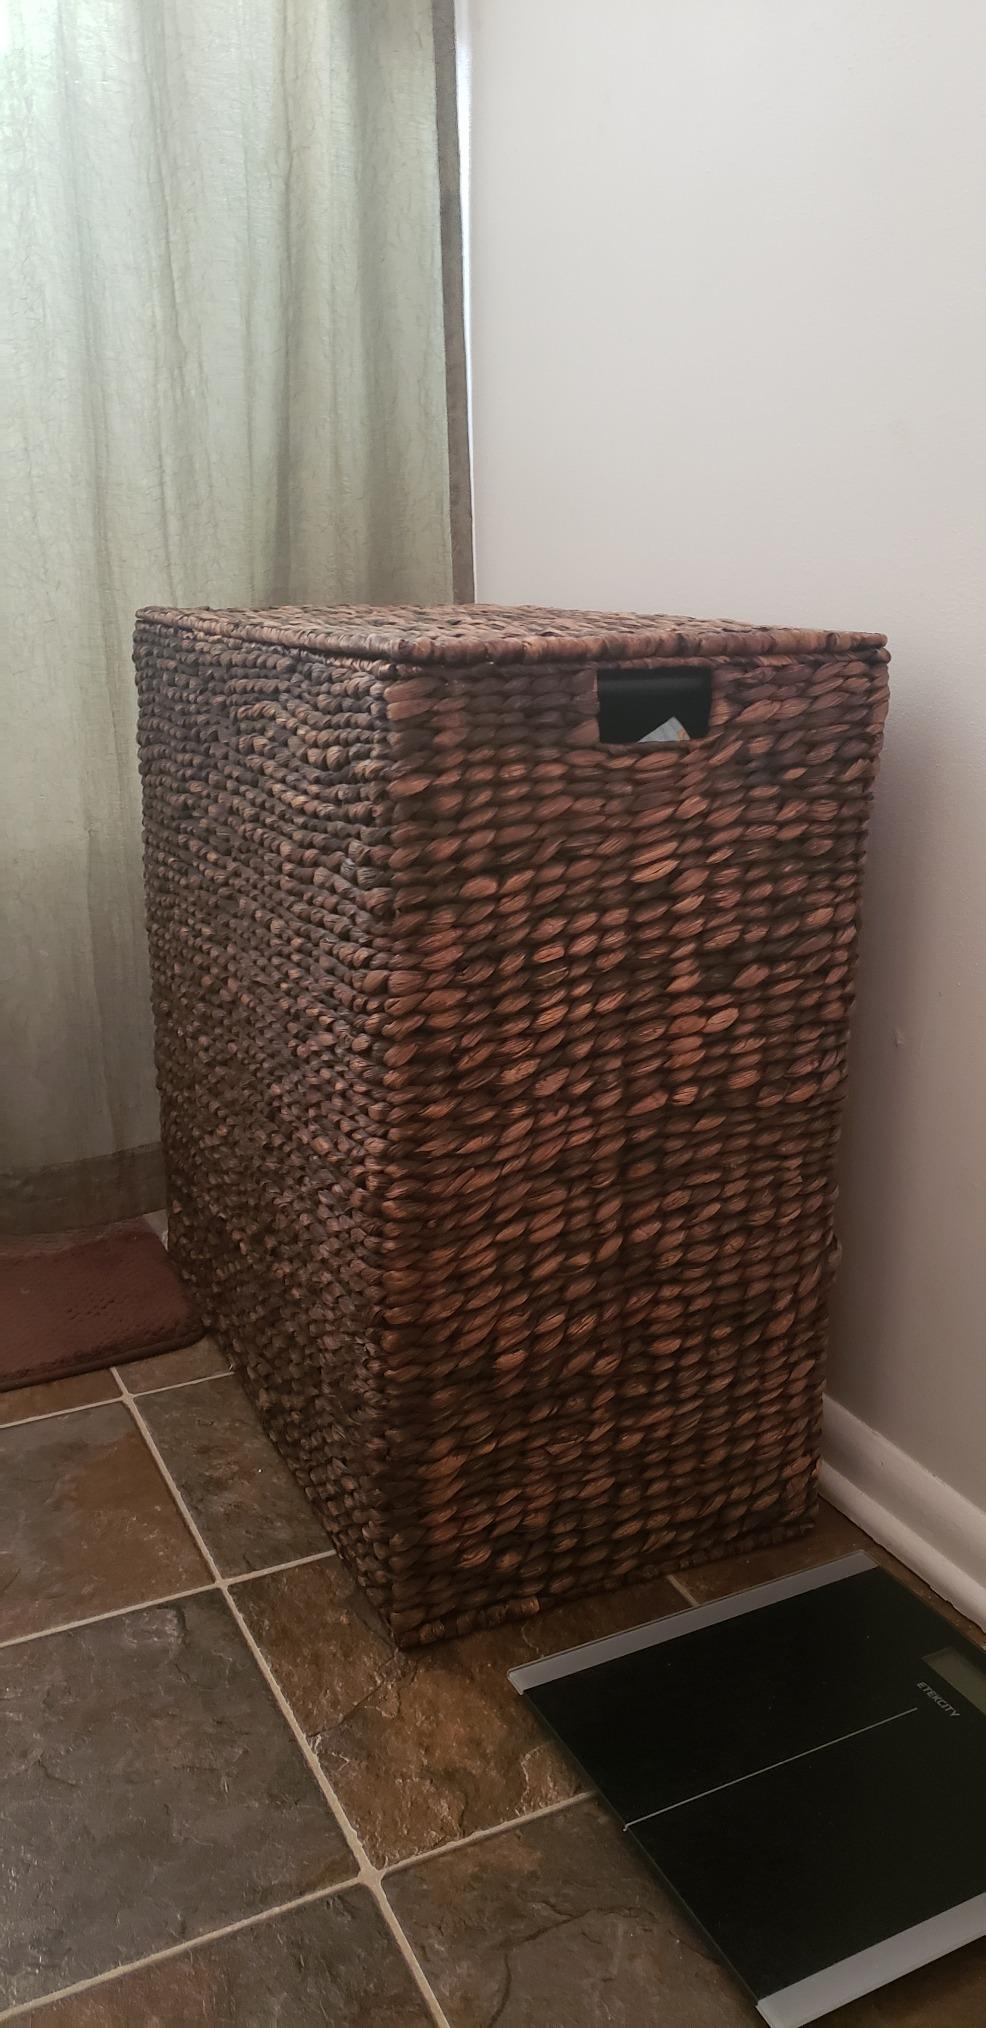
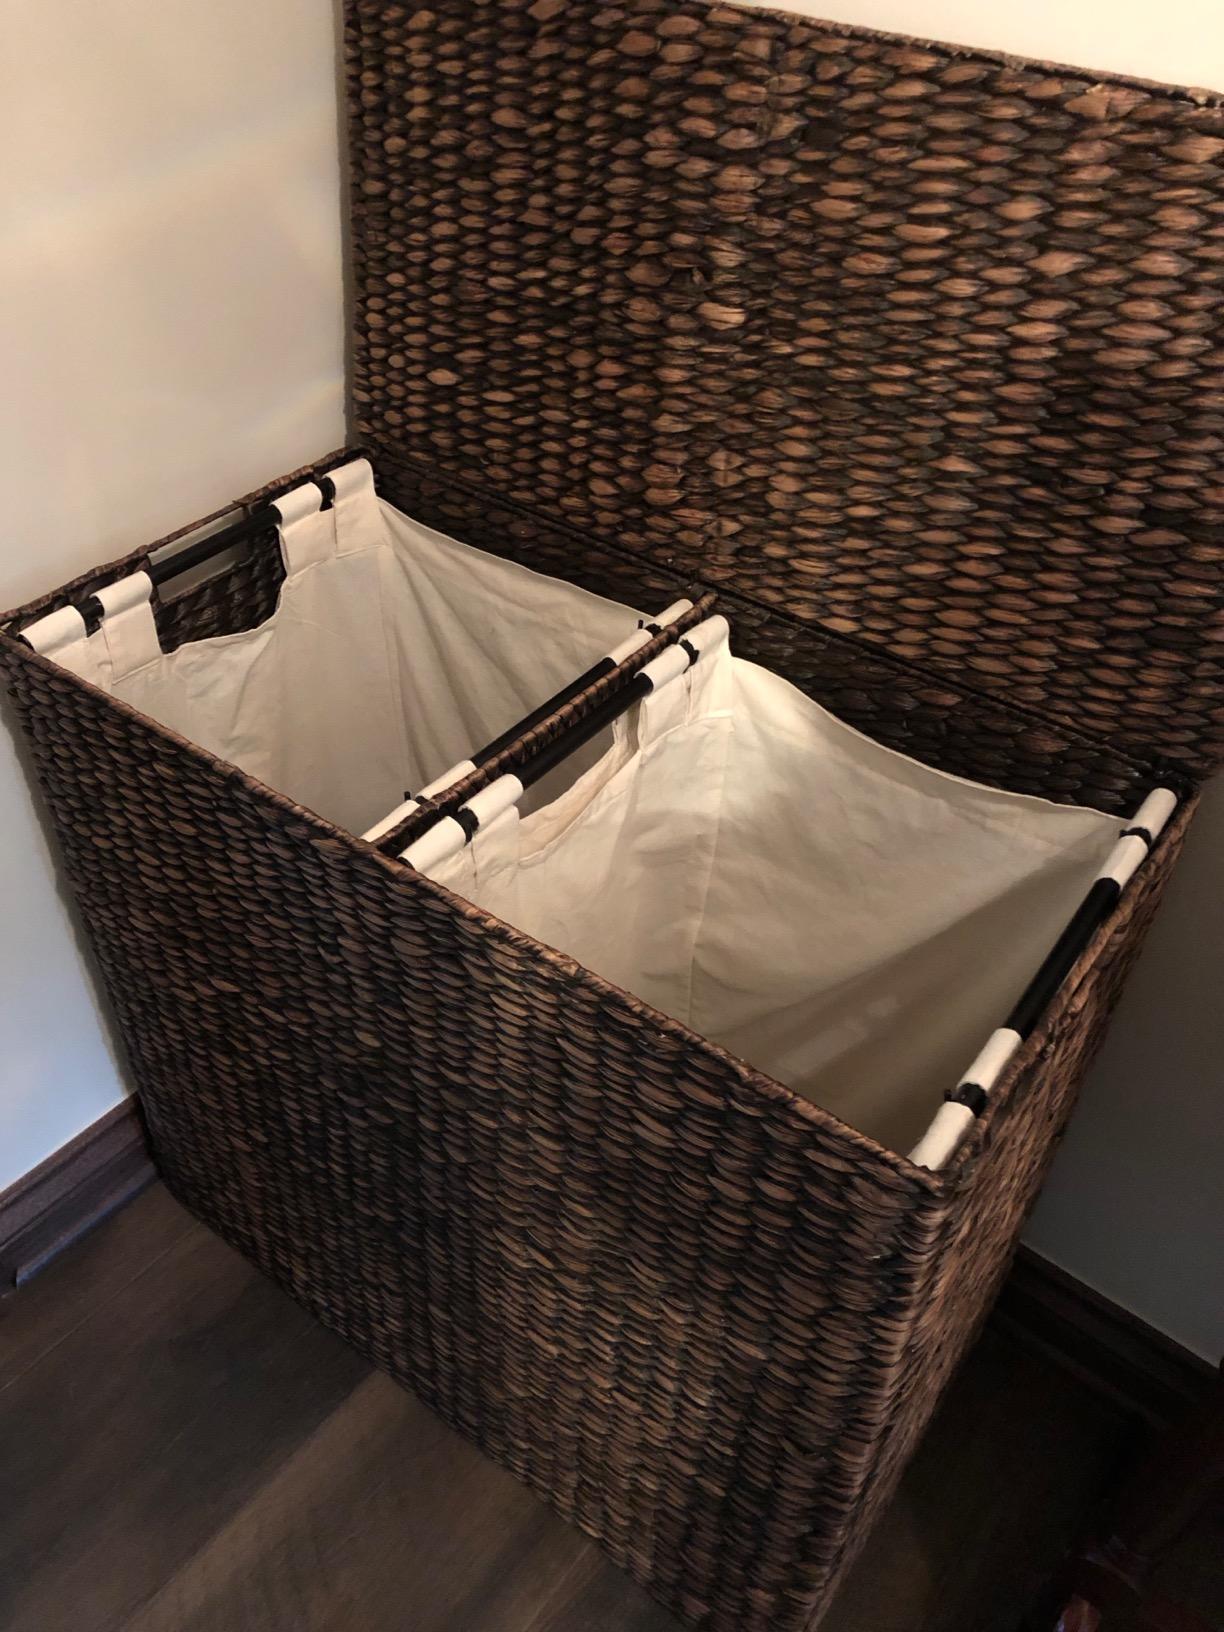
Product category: items_hamper
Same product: yes